Ilford Depot

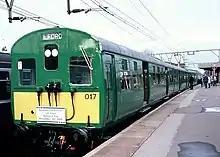
Class 306 in green livery

The depot was allocated a 1914 North Eastern Railway (United Kingdom) EB1 class locomotive numbered 26510 as a shunter. This last ran on 4 November 1960 after which the shed was converted to AC operation.